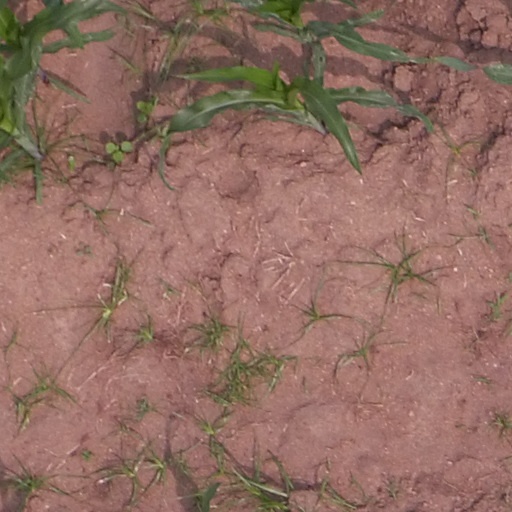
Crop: maize; corn